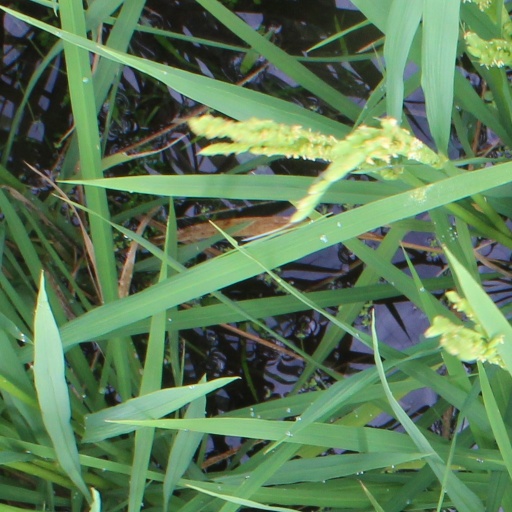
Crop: rice